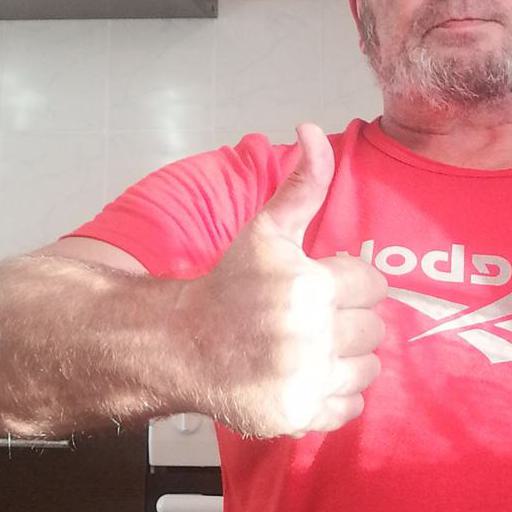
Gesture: like